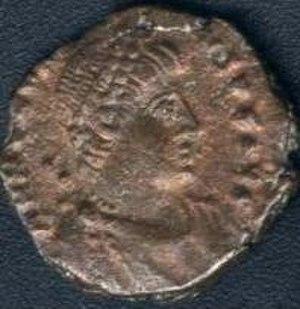
En récompense de son soutien à Jules César contre Marseille en 49 av. J.-C., Arles, devient une colonie romaine. La fortune initiale de la ville date de cette époque. Bénéficiant pendant plus de cinq siècles d'une situation géopolitique stratégique sur le Rhône, de plans d’urbanisme successifs et du soutien de plusieurs empereurs, elle devient un des premiers foyers chrétiens des Gaules et résidence impériale puis, à la fin du IVᵉ siècle, préfecture du prétoire. Assiégée en 425, 430, 453, 457 et 471, la cité est finalement prise par le roi wisigoth Euric, une première fois en 472 puis de manière définitive en 476.